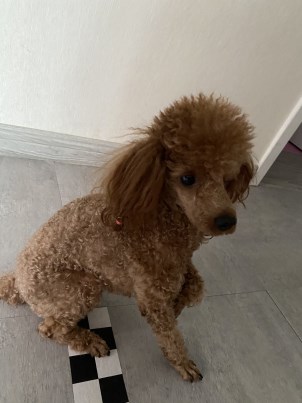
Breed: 7449-n000128-teddy